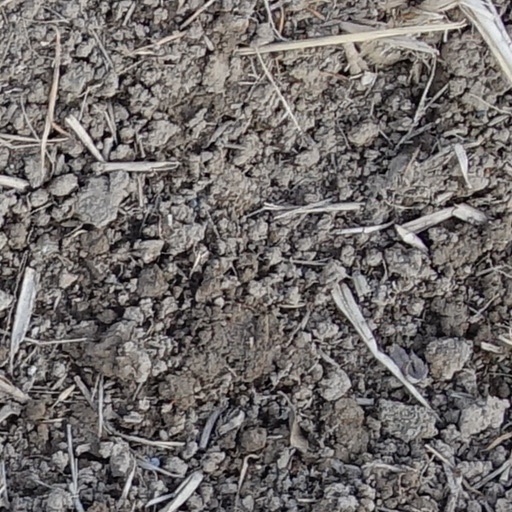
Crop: wheat